List of Hollyoaks characters introduced in 2020

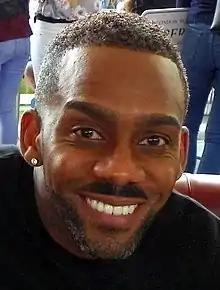
Richard Blackwood portrays the role of Felix.

Felix Westwood, played by Richard Blackwood, made his first appearance on 30 March 2020. The character was announced on 24 January 2020, while speculation about Blackwood being cast on the show started on 23 January 2020 after he was spotted on set. Felix is a past love interest of Martine Deveraux (Kéllé Bryan), and is the father of Mitchell Deveraux (Imran Adams), Toby Faroe (Bobby Gordon) and Celeste Faroe (Andrea Ali). On 3 February 2020 co-star Jamie Lomas who plays Warren Fox announced the character Felix is a face from Warren's past.